Chinese Garden, Singapore

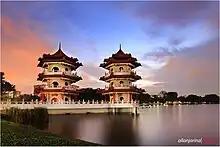
The twin pagodas

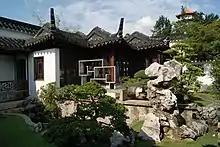
Bonsai Garden

In ancient times, pagodas, originally simple tower structures located beside temples, were used for the storage of human ashes (in urns) by Buddhists.